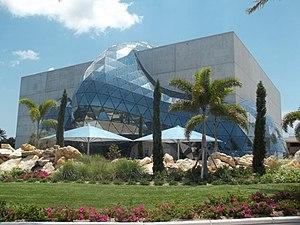
Yann Weymouth est un architecte américain basé à St. Petersburg en Floride.